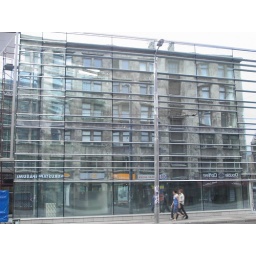
The old building is reflected in the glass facade.